Expeditionary Fighting Vehicle

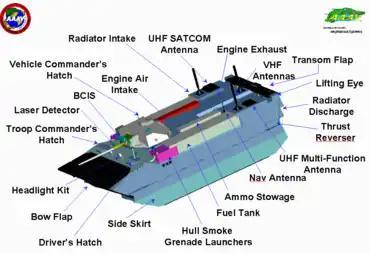
Diagram of EFVP1 variant

The EFV, designed by General Dynamics Land Systems, was an amphibious armored tracked vehicle with an aluminum hull. The engine is a custom MTU Friedrichshafen diesel (MT883) with two modes of operation; a high power mode for planing over the sea, and a low power mode for land travel. It has a crew of three and can transport 17 marines and their equipment. The EFV would have been the first heavy tactical vehicle with a space frame structure.